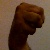
The image shows a hand gesture representing the letter 'M' in Indian Sign Language.